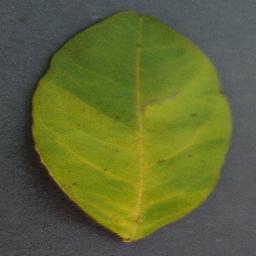
Label: Orange___Haunglongbing_(Citrus_greening)